Auxiliaries

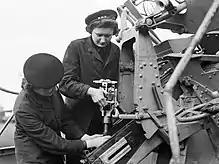
Two Ordnance Wrens in Liverpool reassemble a section of a pom-pom gun during World War II

In 1941, the British government created an organization of Auxiliary Units in southern England, capable of waging a guerilla war against occupying forces should Britain be invaded by the Nazis. Since the invasion never came, they were ultimately never used in combat. The Auxiliary Units were meant to carry out assaults on German units, along with damaging train lines and aircraft if necessary.